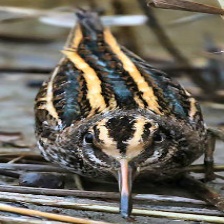
Species: JACK SNIPE
Scientific name: LYMNOCRYPTES MINIMUS